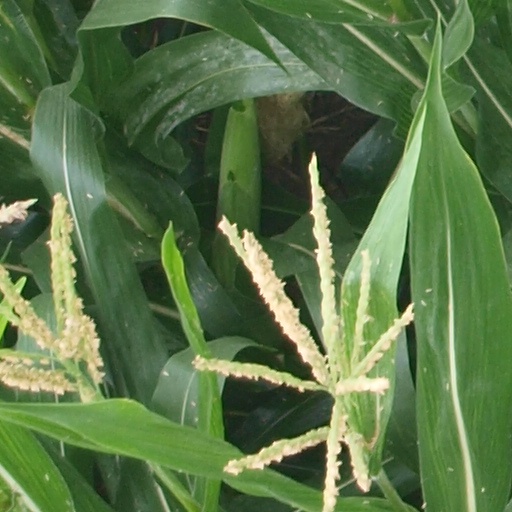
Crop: maize; corn